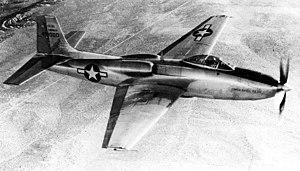
Le Consolidated Vultee XP-81 est un projet de la Consolidated Vultee Aircraft Corporation visant à construire un avion de chasse d'escorte monoplace à long rayon d'action qui utilise à la fois un turboréacteur et un turbopropulseur. Bien que prometteur, l'absence d'un moteur approprié associé à la fin de la Seconde Guerre mondiale condamne le projet.